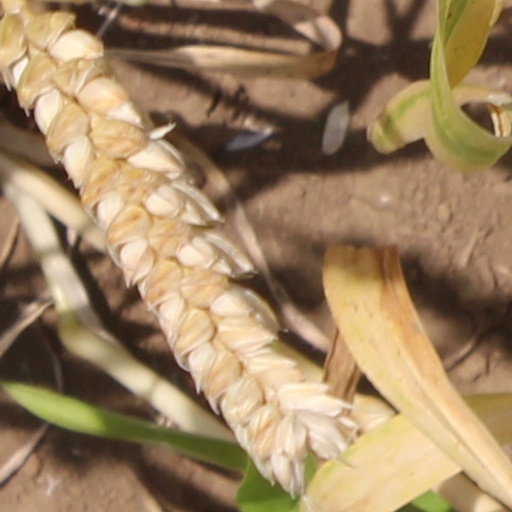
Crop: wheat